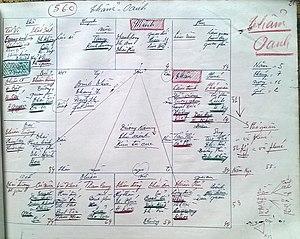
Thầm Oánh2
L'horoscope vietnamien est une étude de prédiction du destin d'un individu à travers les astres des douze maisons, qui permet d'en savoir plus sur sa physionomie, son caractère, sa carrière, sa famille, ainsi que l'ensemble des éléments de sa vie. Il est très prisé par la plupart des classes sociales vietnamiennes qui cherchent souvent à connaitre les prédictions sur leurs sorts. Dans le Tử Vi, on peut déterminer les événements favorables ou défavorables en fixant les termes de dix ans, d'un an, d'un mois, d'un jour et d'une heure. Le Hà Lạc du Yi King est un niveau plus élevé du Tử Vi. L'horoscope vietnamien est plus ou moins influencé par les deux horoscopes occidentaux ou chinois.